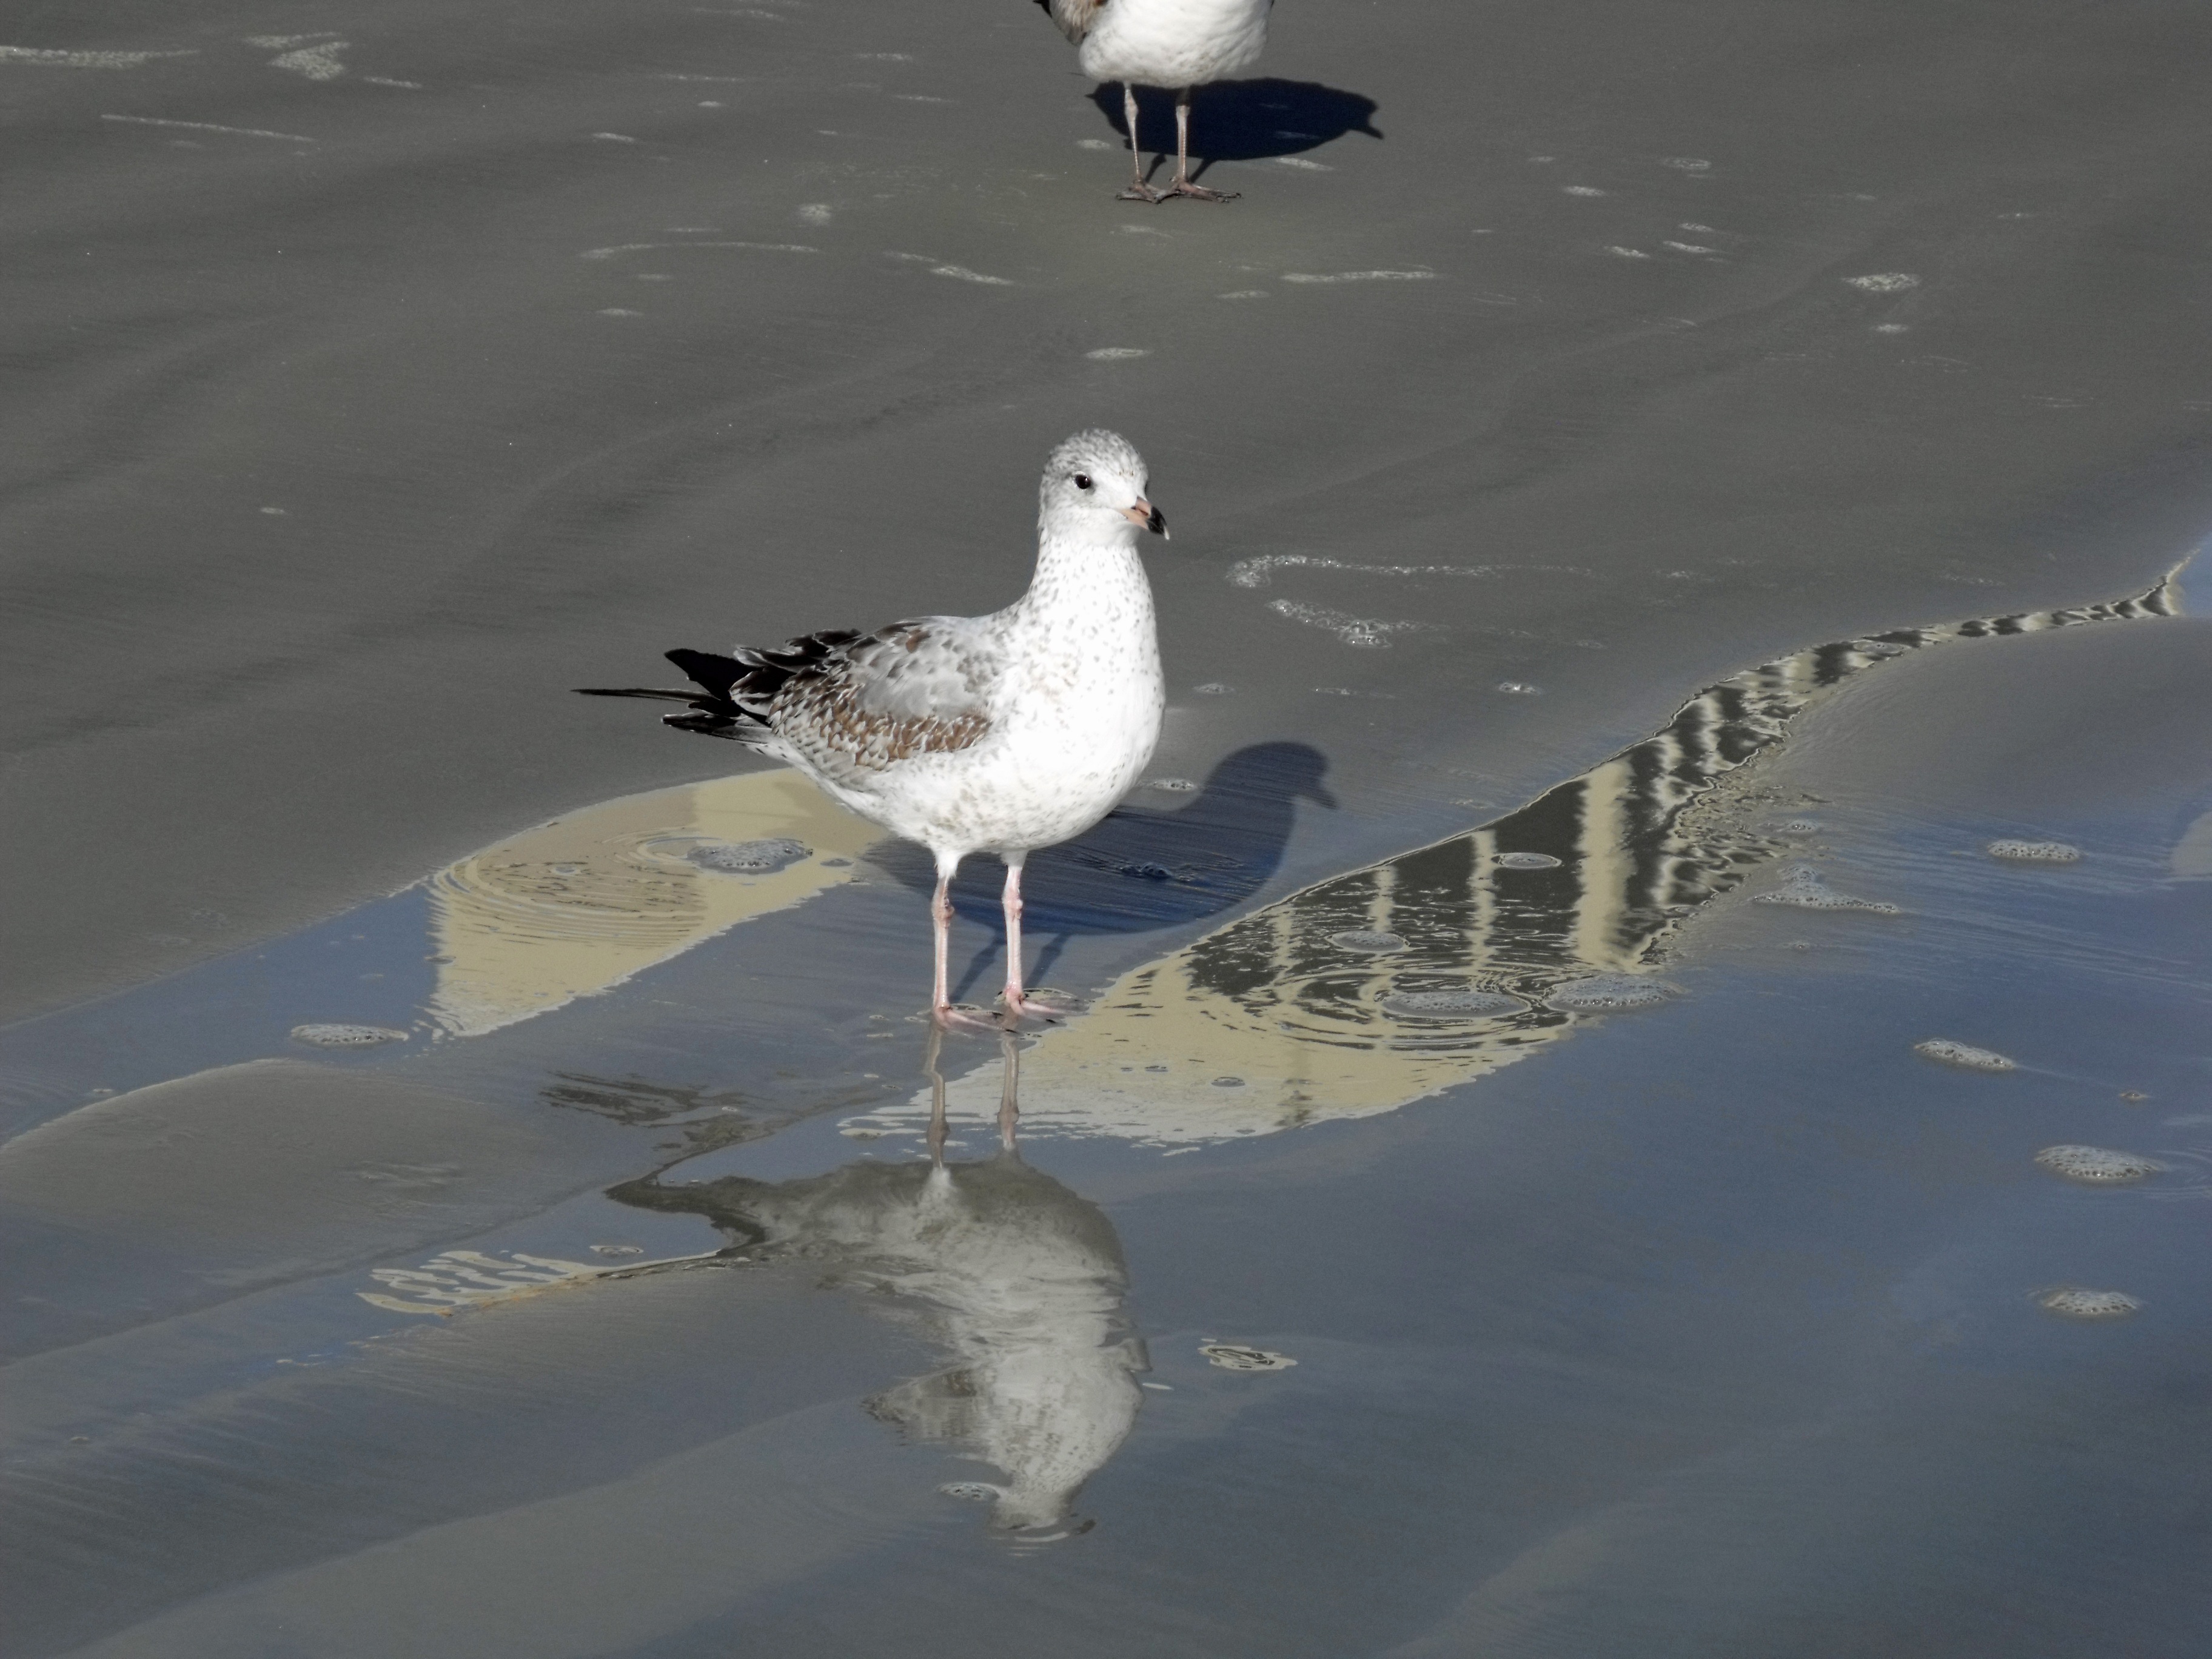
beach, sea, coast, water, nature, sand, ocean, snow, winter, bird, wing, seabird, coastline, wildlife, reflection, gull, beak, arctic, fauna, vertebrate, water bird, shorebird, charadriiformes, beach birds